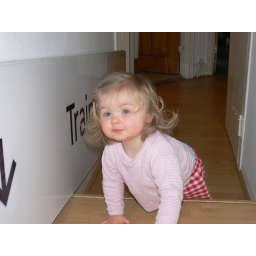
Iris crawling past a Sydney train sign in London